Lytham St Annes

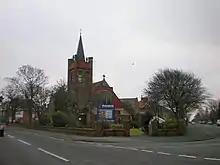
Ansdell Baptist Church

Lytham station, St Annes-on-the-Sea station and Ansdell & Fairhaven station all lie on the single-track Blackpool South to Preston branch of the Blackpool Branch Lines. Prior to the closure of Blackpool Central in 1964 the Coast Road, as it was known, was the mainline into Blackpool, although the Lytham St. Annes stations were bypassed by the direct line from Kirkham to Blackpool North. It has been reported that Central station in Blackpool could handle with ease one million people, in and out, in one day.